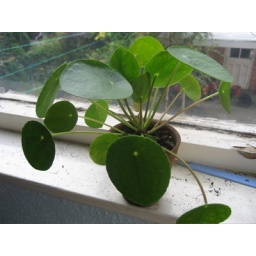
Pretty plant in Jeneanne's window